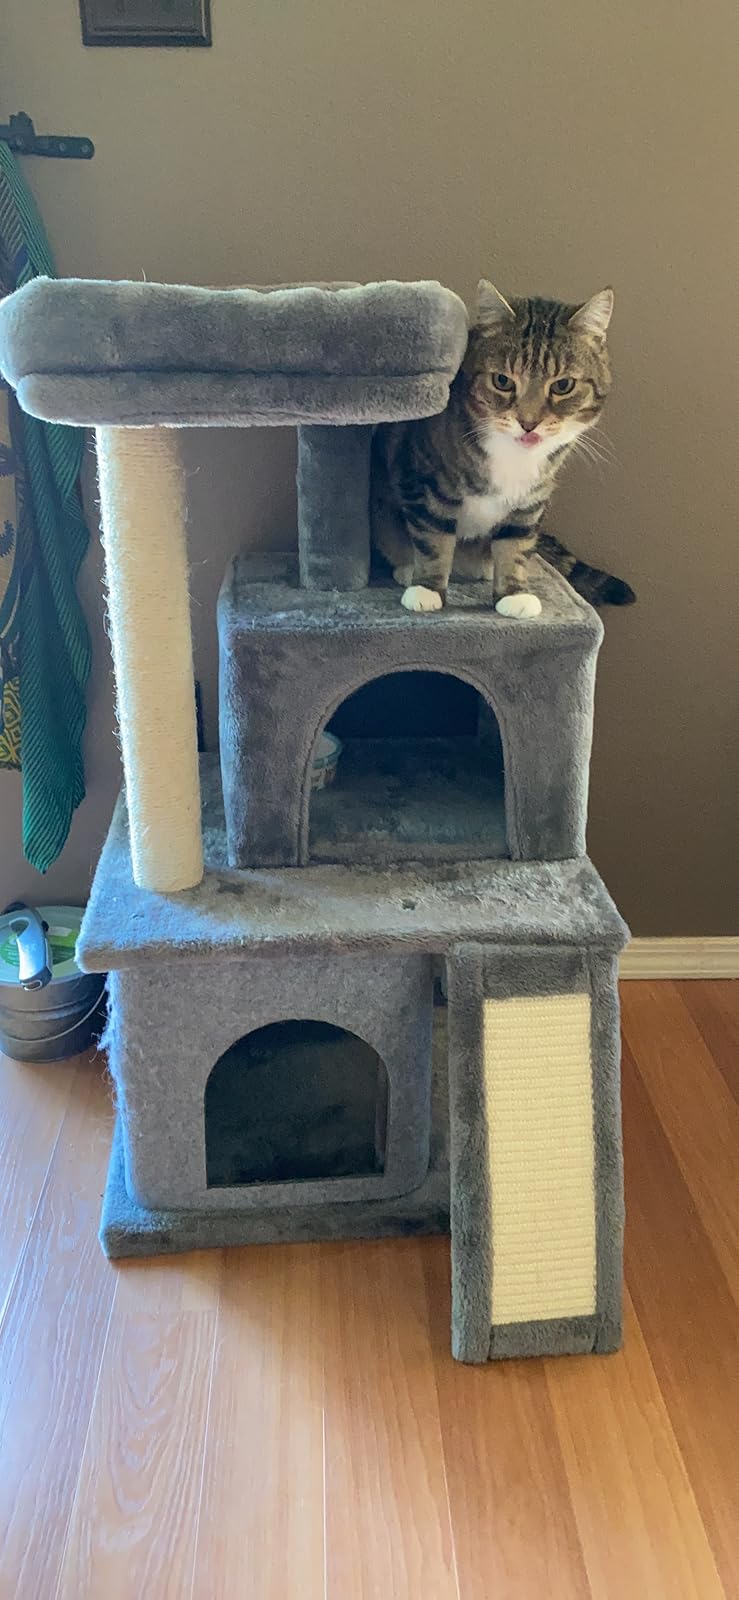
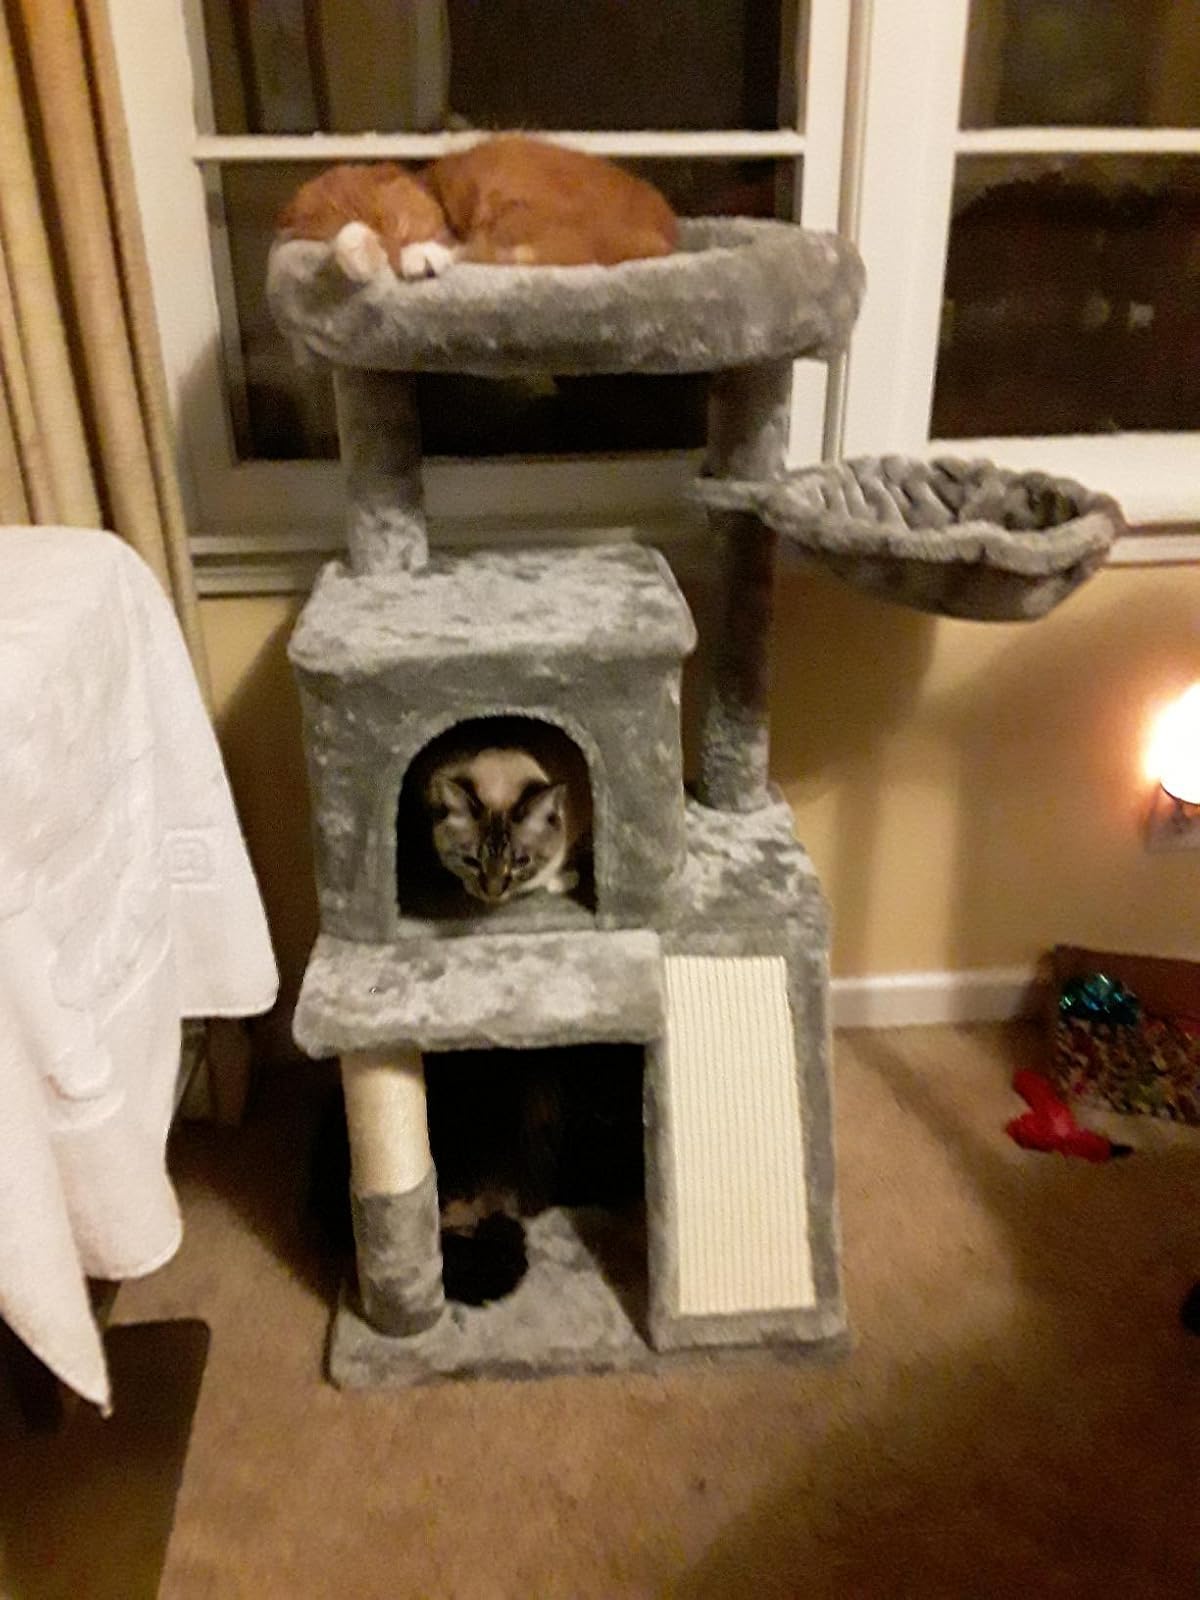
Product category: items_cat tree
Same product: no